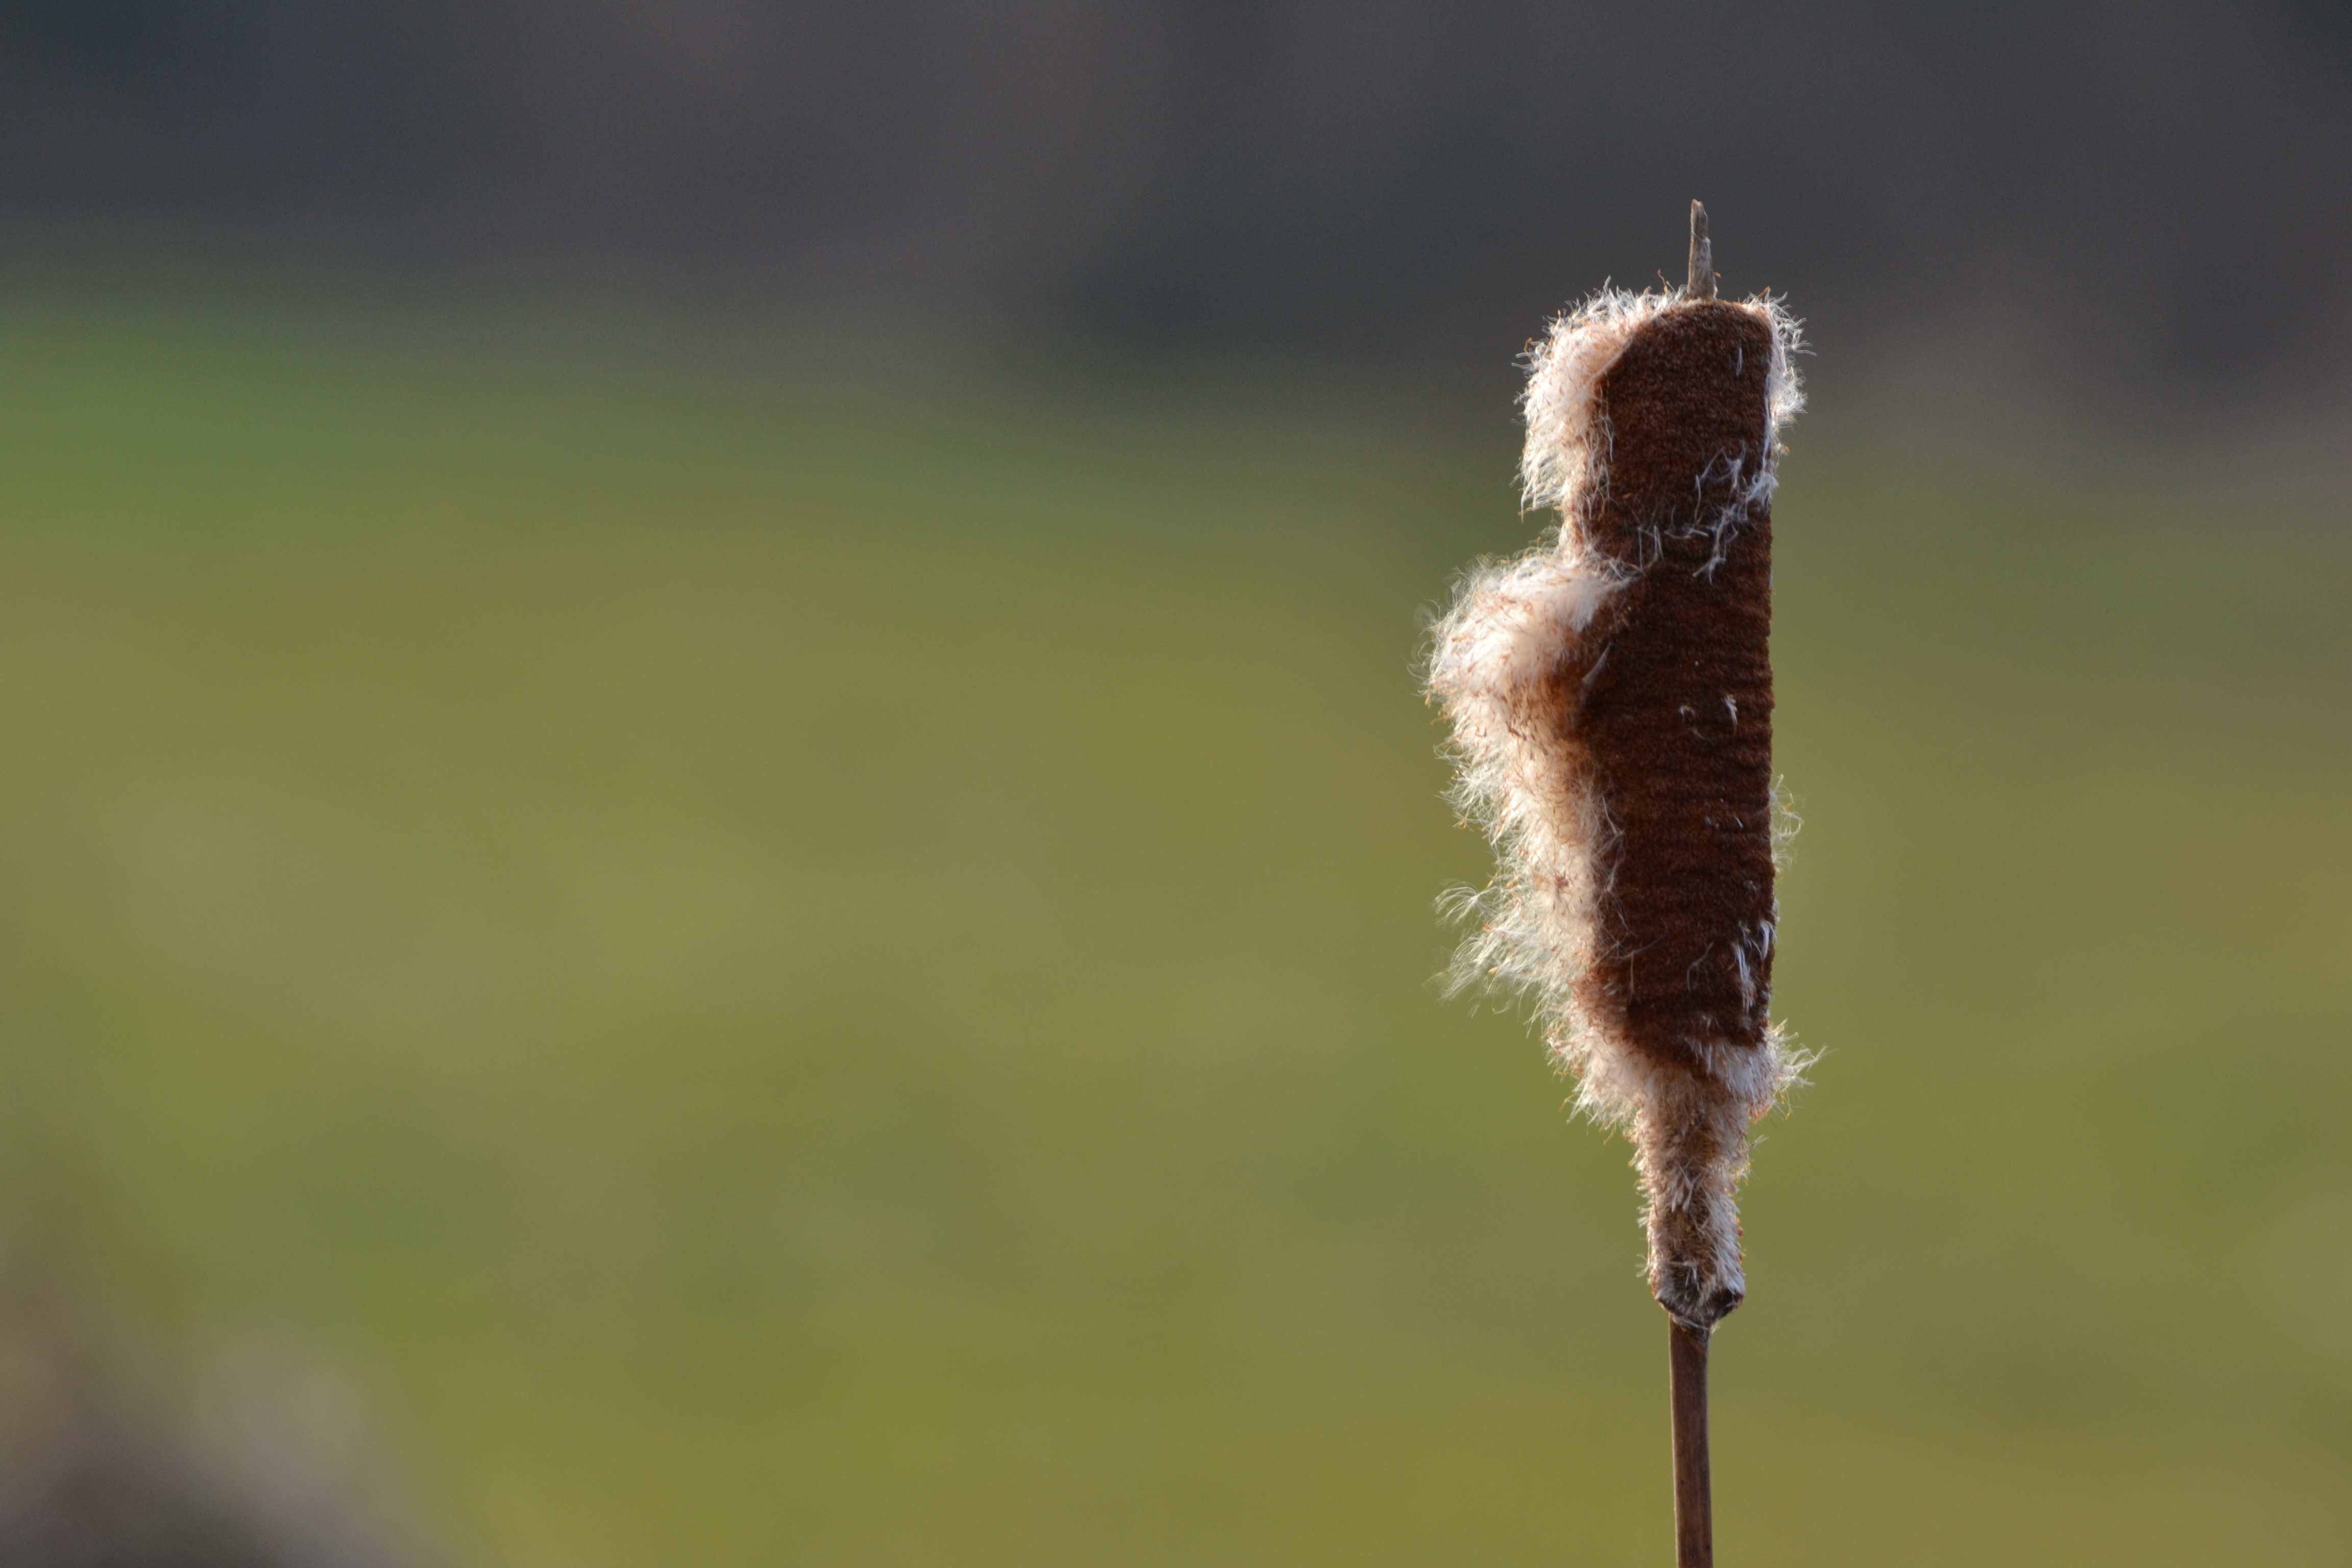
nature, grass, plant, photography, prairie, leaf, flower, green, insect, fauna, close up, fluff, blade, macro photography, chm, cattail, grass family, plant stem